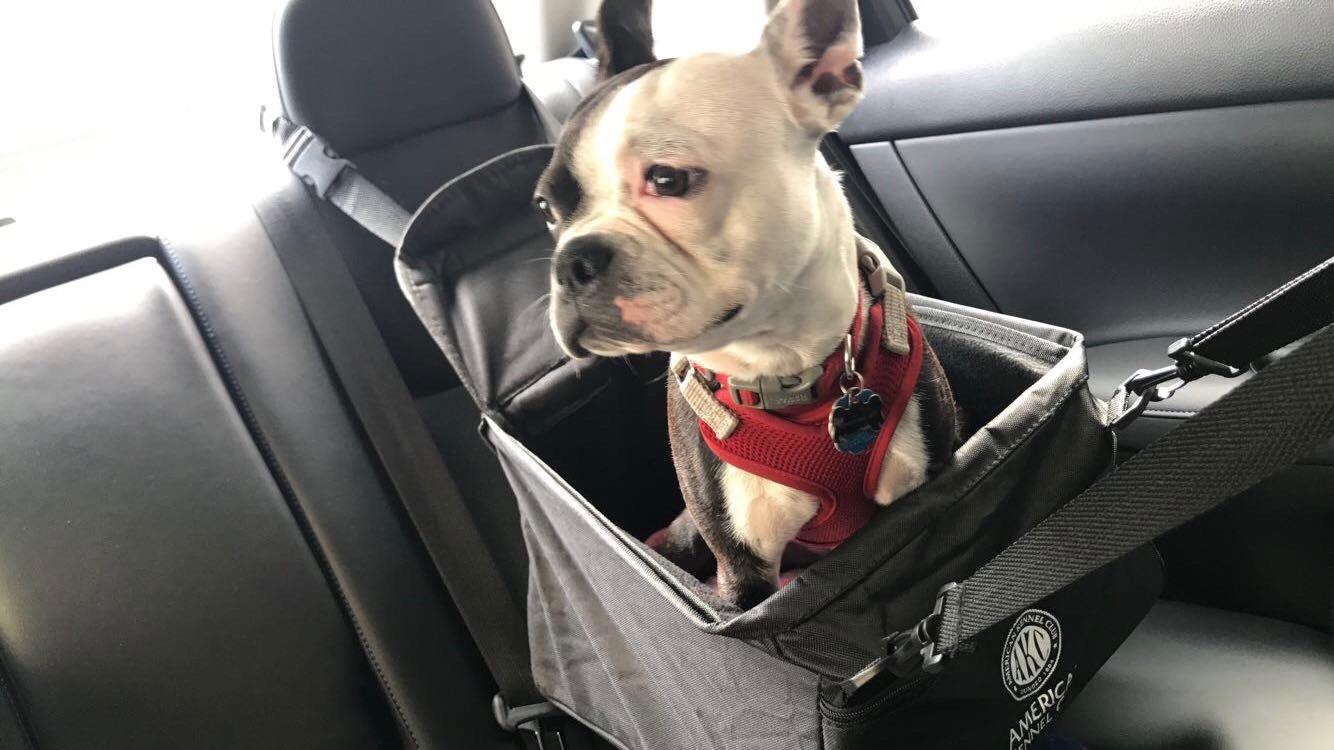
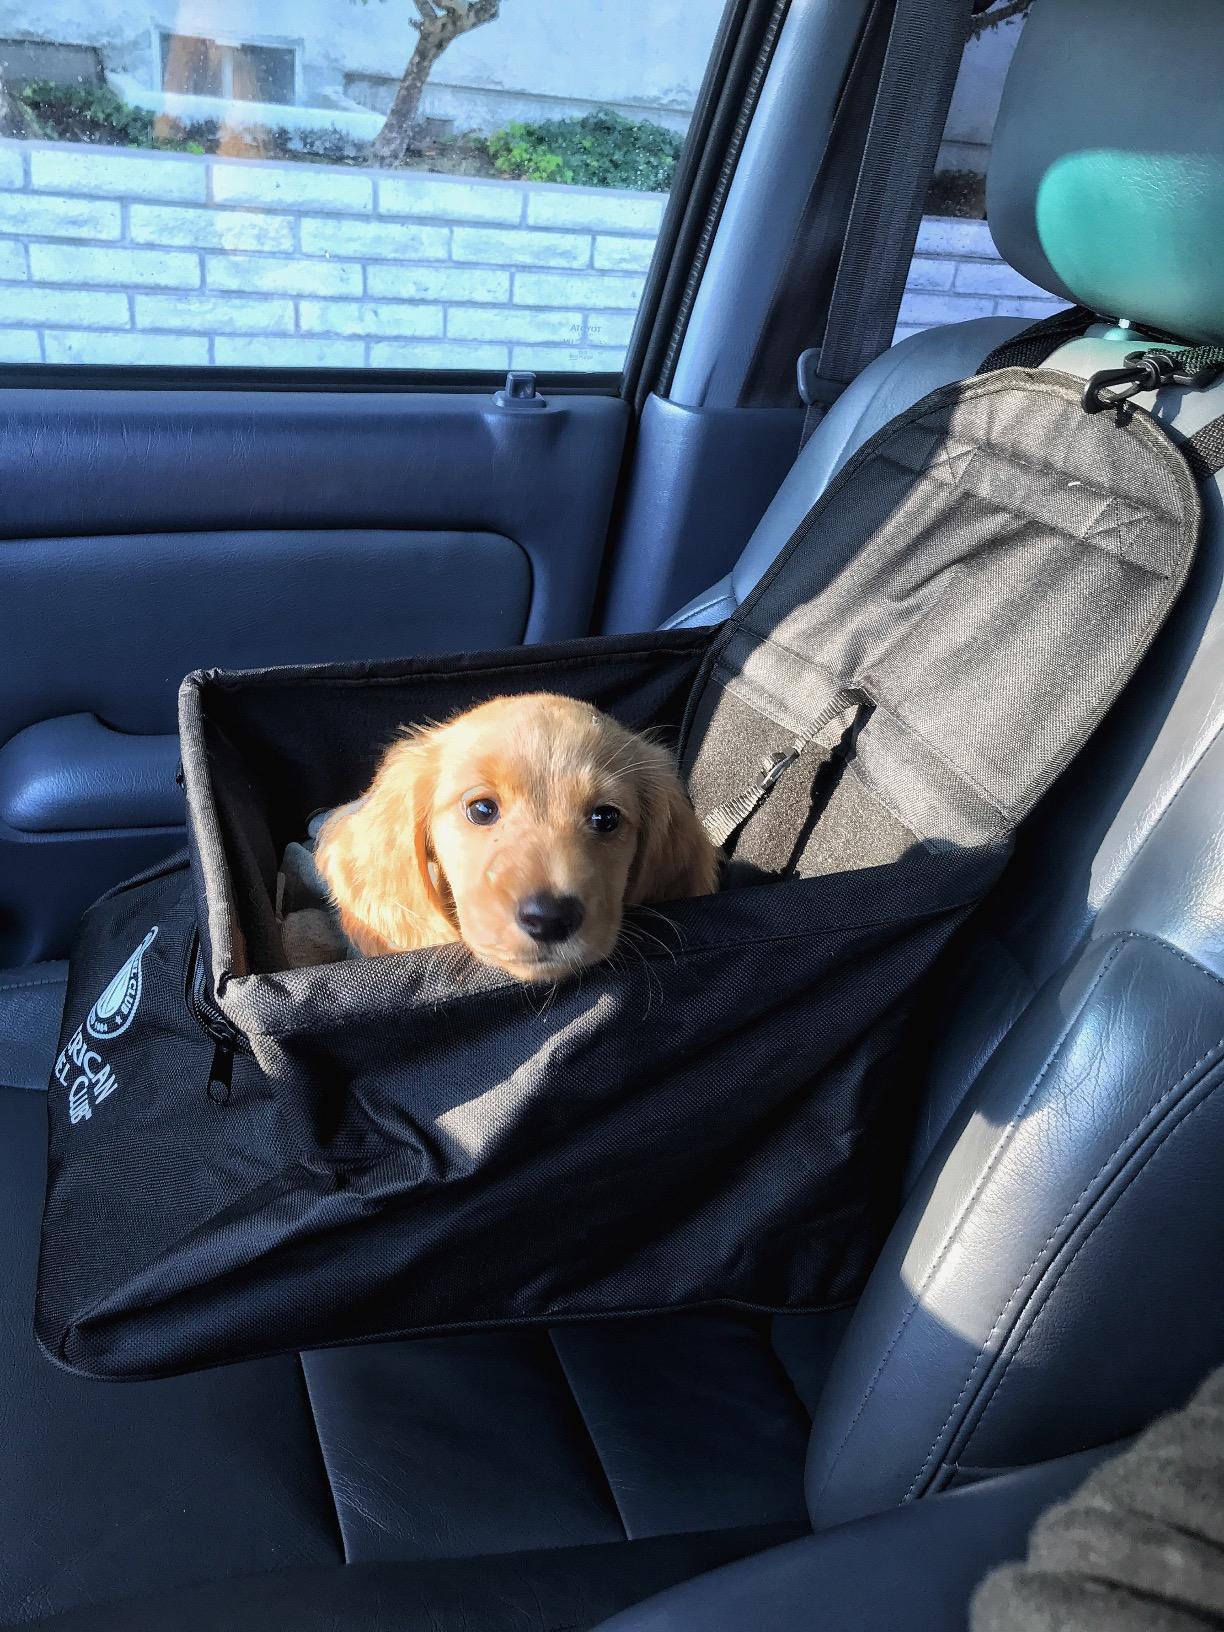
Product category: items_kennel
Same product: yes